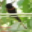
Label: bird